Barney Glover

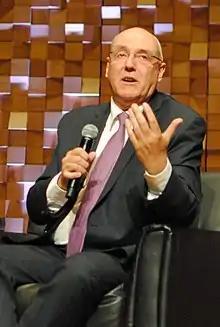
Barney Glover in 2018

Professor Bevil Milton "Barney" Glover was previously the Vice-Chancellor and President of Western Sydney University. He is currently the Commissioner of Jobs and Skills Australia.